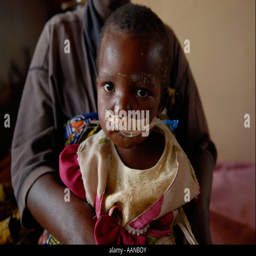
a malnourished child in a medical center .